MV Melbourne Star (1936)

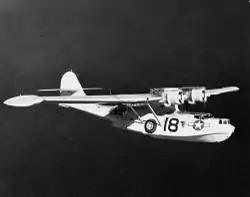
US Consolidated PBY Catalina flying boat

In July 1941 "Melbourne Star" and another Blue Star Line "Imperial Star"-class ship, , were among six merchant ships that took part in Operation Substance to relieve the siege of Malta. The two Blue Star vessels and other merchant ships for the operation sailed from the Firth of Clyde on 12 July as part of Convoy WS 9C, which reached Gibraltar on 20 July. There they transferred to Convoy GM 1 which left for Malta the same day.